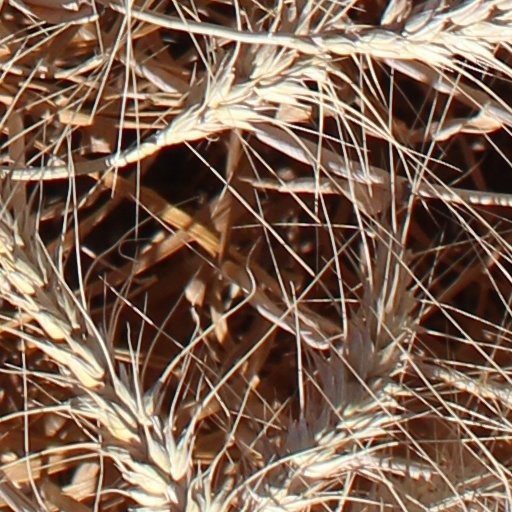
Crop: wheat